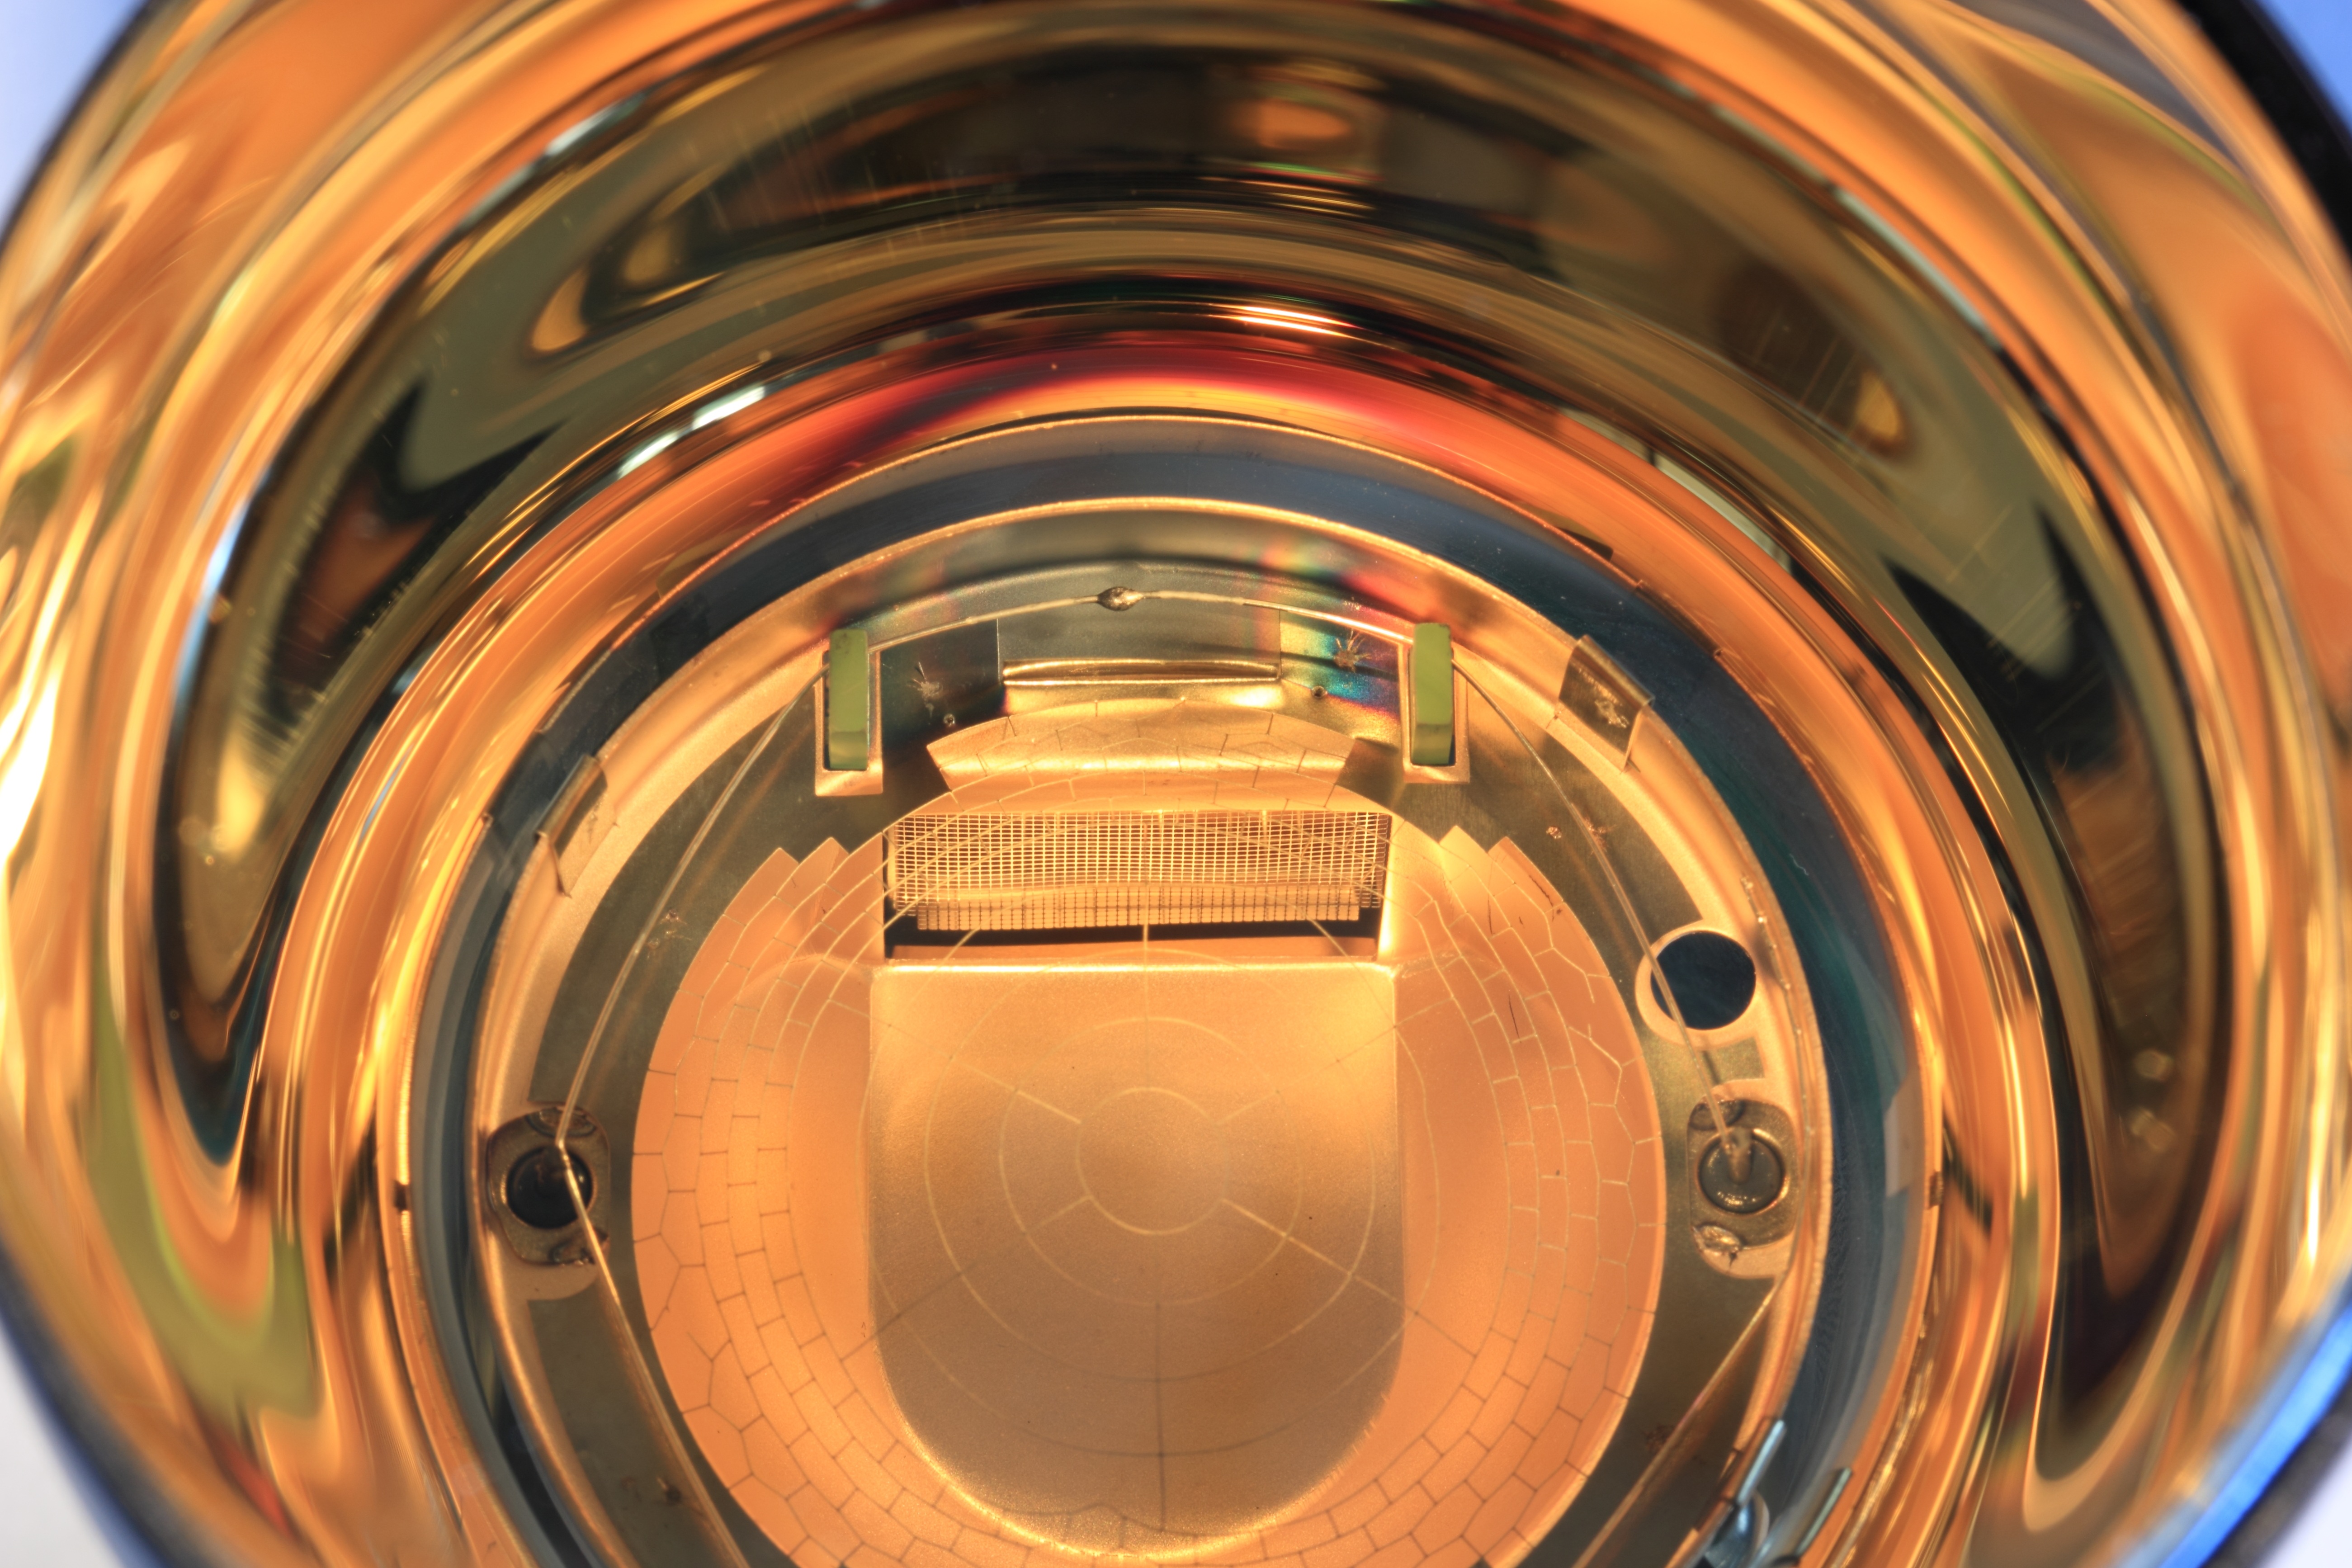
photography, wheel, tube, glass, photo, color, amplifier, circle, measurement, electronic, close up, science, digital camera, eye, rca, component, measuring, man made object, amplification, multiplier, photon, photomultiplier